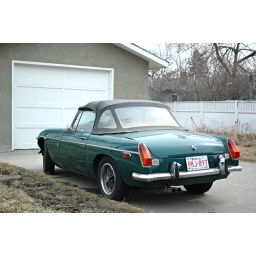
Sitting in an Inglewood driveway... The licence plates expired back in 1999, but the car appears to be in excellent condition...